Marvel Zombies 5

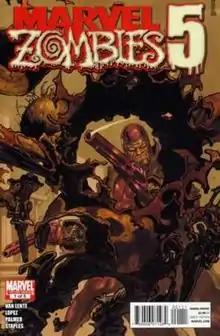

Marvel Zombies 5 is a five-issue comic book limited series published by Marvel Comics beginning in June and ending in October 2010. It is part of the "Marvel Zombies" series. The series is written by Fred Van Lente, penciled by Jose Angel Cano Lopez, with covers by Greg Land.